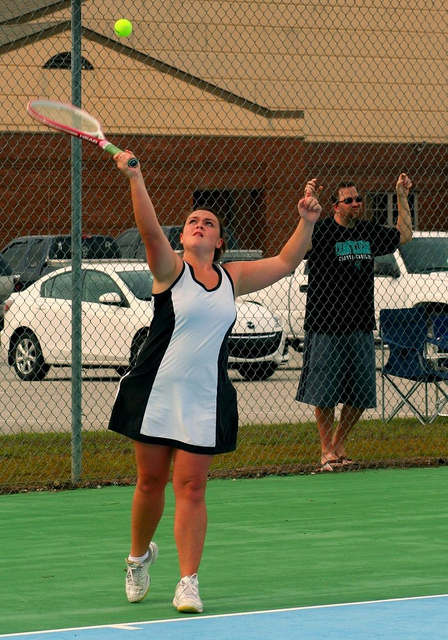
người phụ nữ đang cầm vợt tennis đỡ bóng cao